Joran van der Sloot

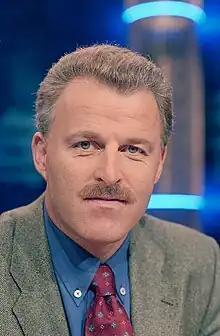
Dutch journalist Peter R. de Vries pursued Van der Sloot via undercover reports.

On 11 January 2008, after being challenged on the Dutch late-night talk show "Pauw & Witteman" by crime reporter Peter de Vries, Van der Sloot threw a glass of red wine in De Vries's face. On 3 February, an undercover video made by De Vries aired on Dutch television, purporting to show Van der Sloot smoking marijuana and admitting to being present during Holloway's death. The show was watched by 7 million viewers in the Netherlands and was the most popular non-sports program in Dutch television history.